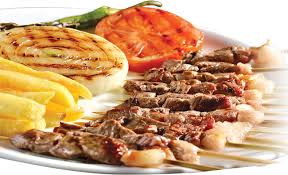
Yemek: kebap